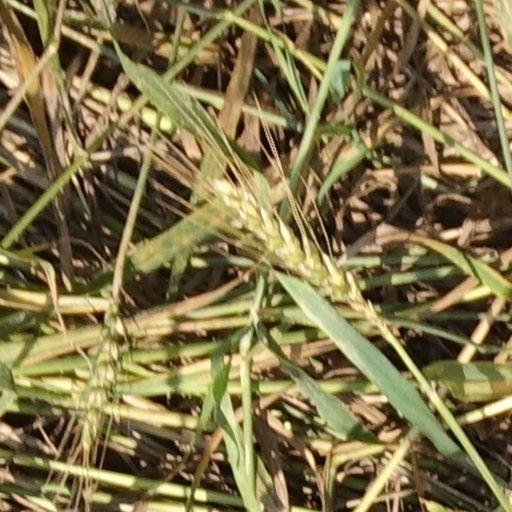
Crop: wheat